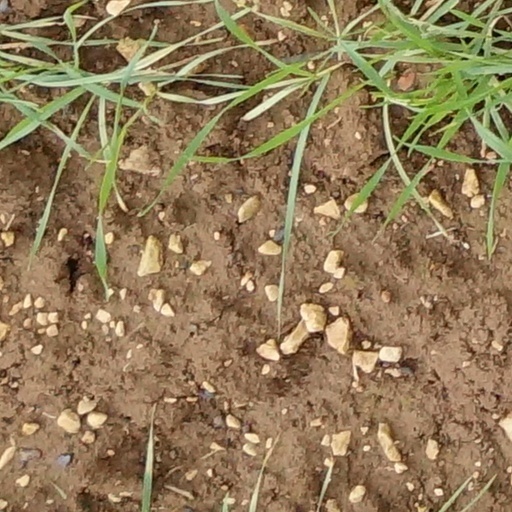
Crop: wheat